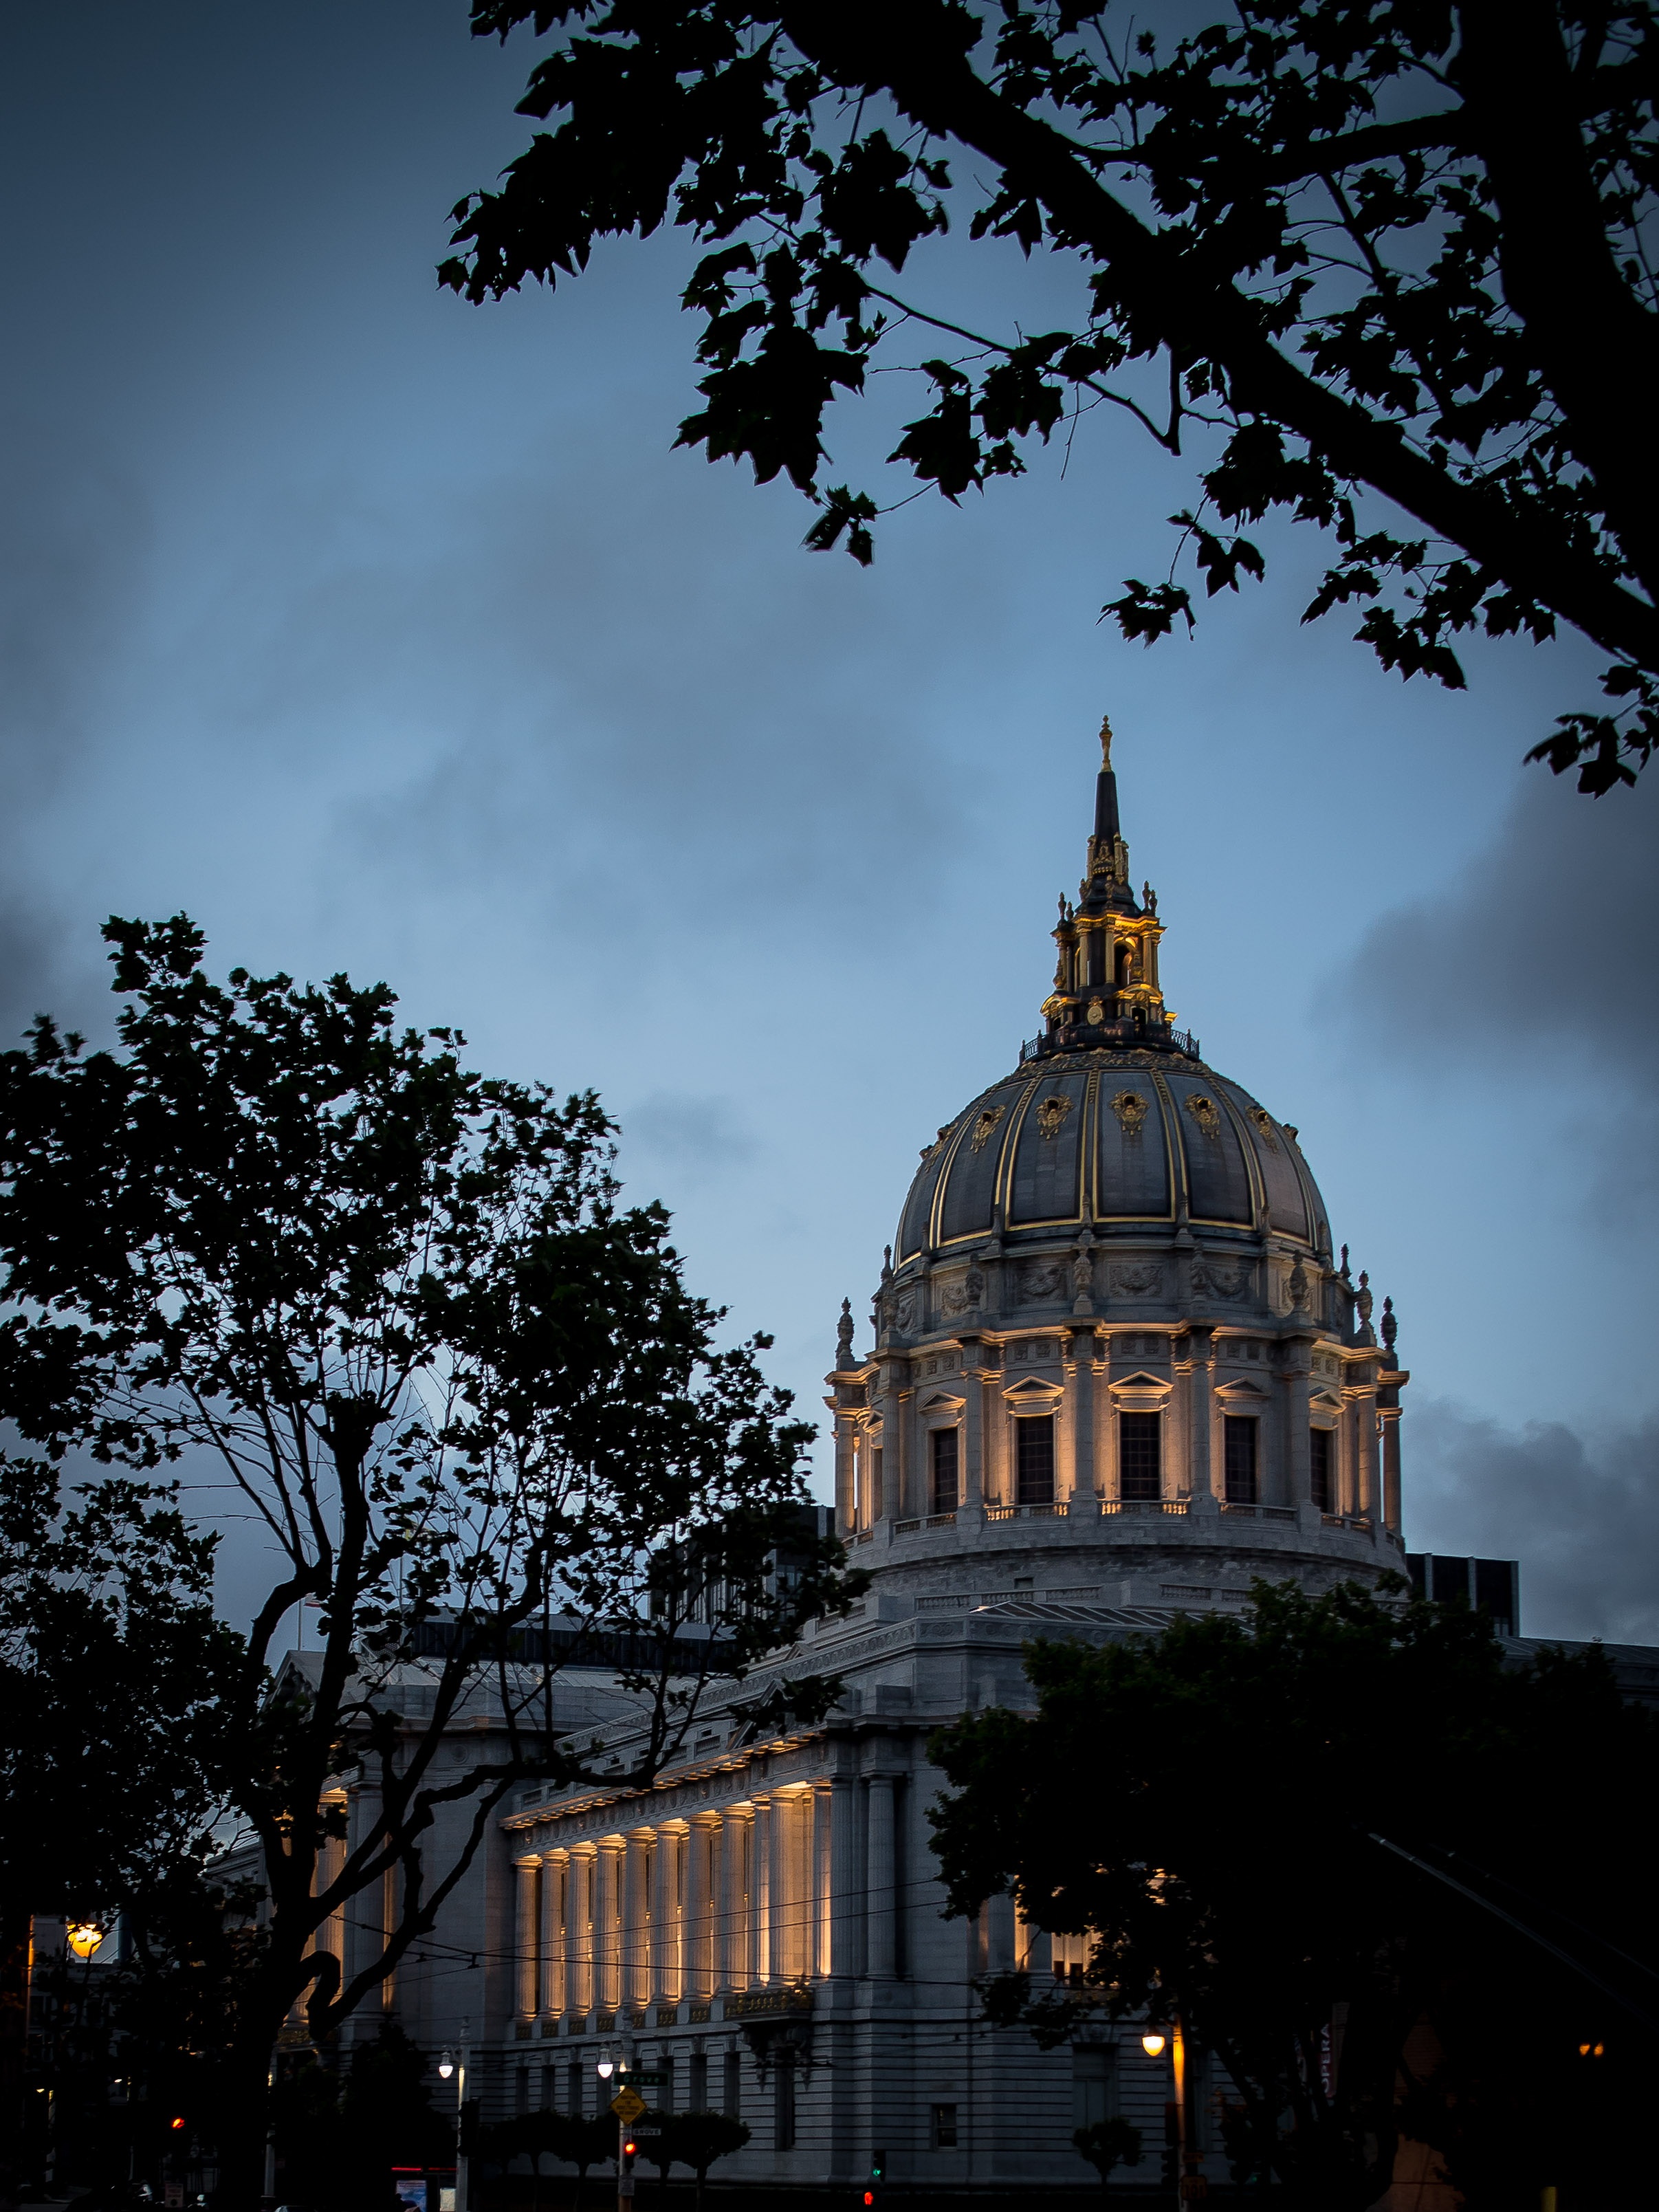
landscape, tree, architecture, structure, sky, night, building, city, cityscape, downtown, san francisco, dusk, evening, reflection, landmark, church, cathedral, california, place of worship, spire, dome, urban area, human settlement